John Ramage (ice hockey)

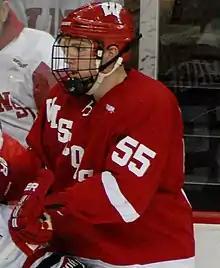
Ramage with the Wisconsin Badgers in 2011

Sources disagree on where Ramage was born. The National Hockey League's website says Mississauga, Ontario, however the Calgary Flames Media Guide, the IIHF Guide and Record Book, "Winnipeg Free Press", and The Canadian Press all give St. Louis. John's father Rob was playing with the Toronto Maple Leafs at the time of his birth, but had previously spent six seasons in St. Louis.